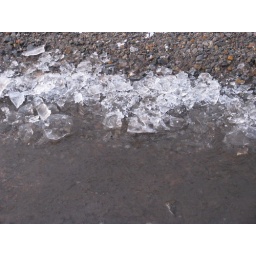
Frozen puddles of water around the allotment road